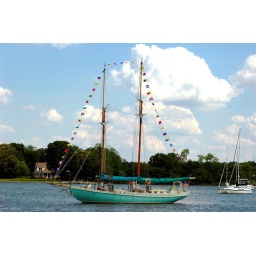
Photos from an afternoon in Chestertown, MD, including a public sail on the 1767 replica ship Sultana